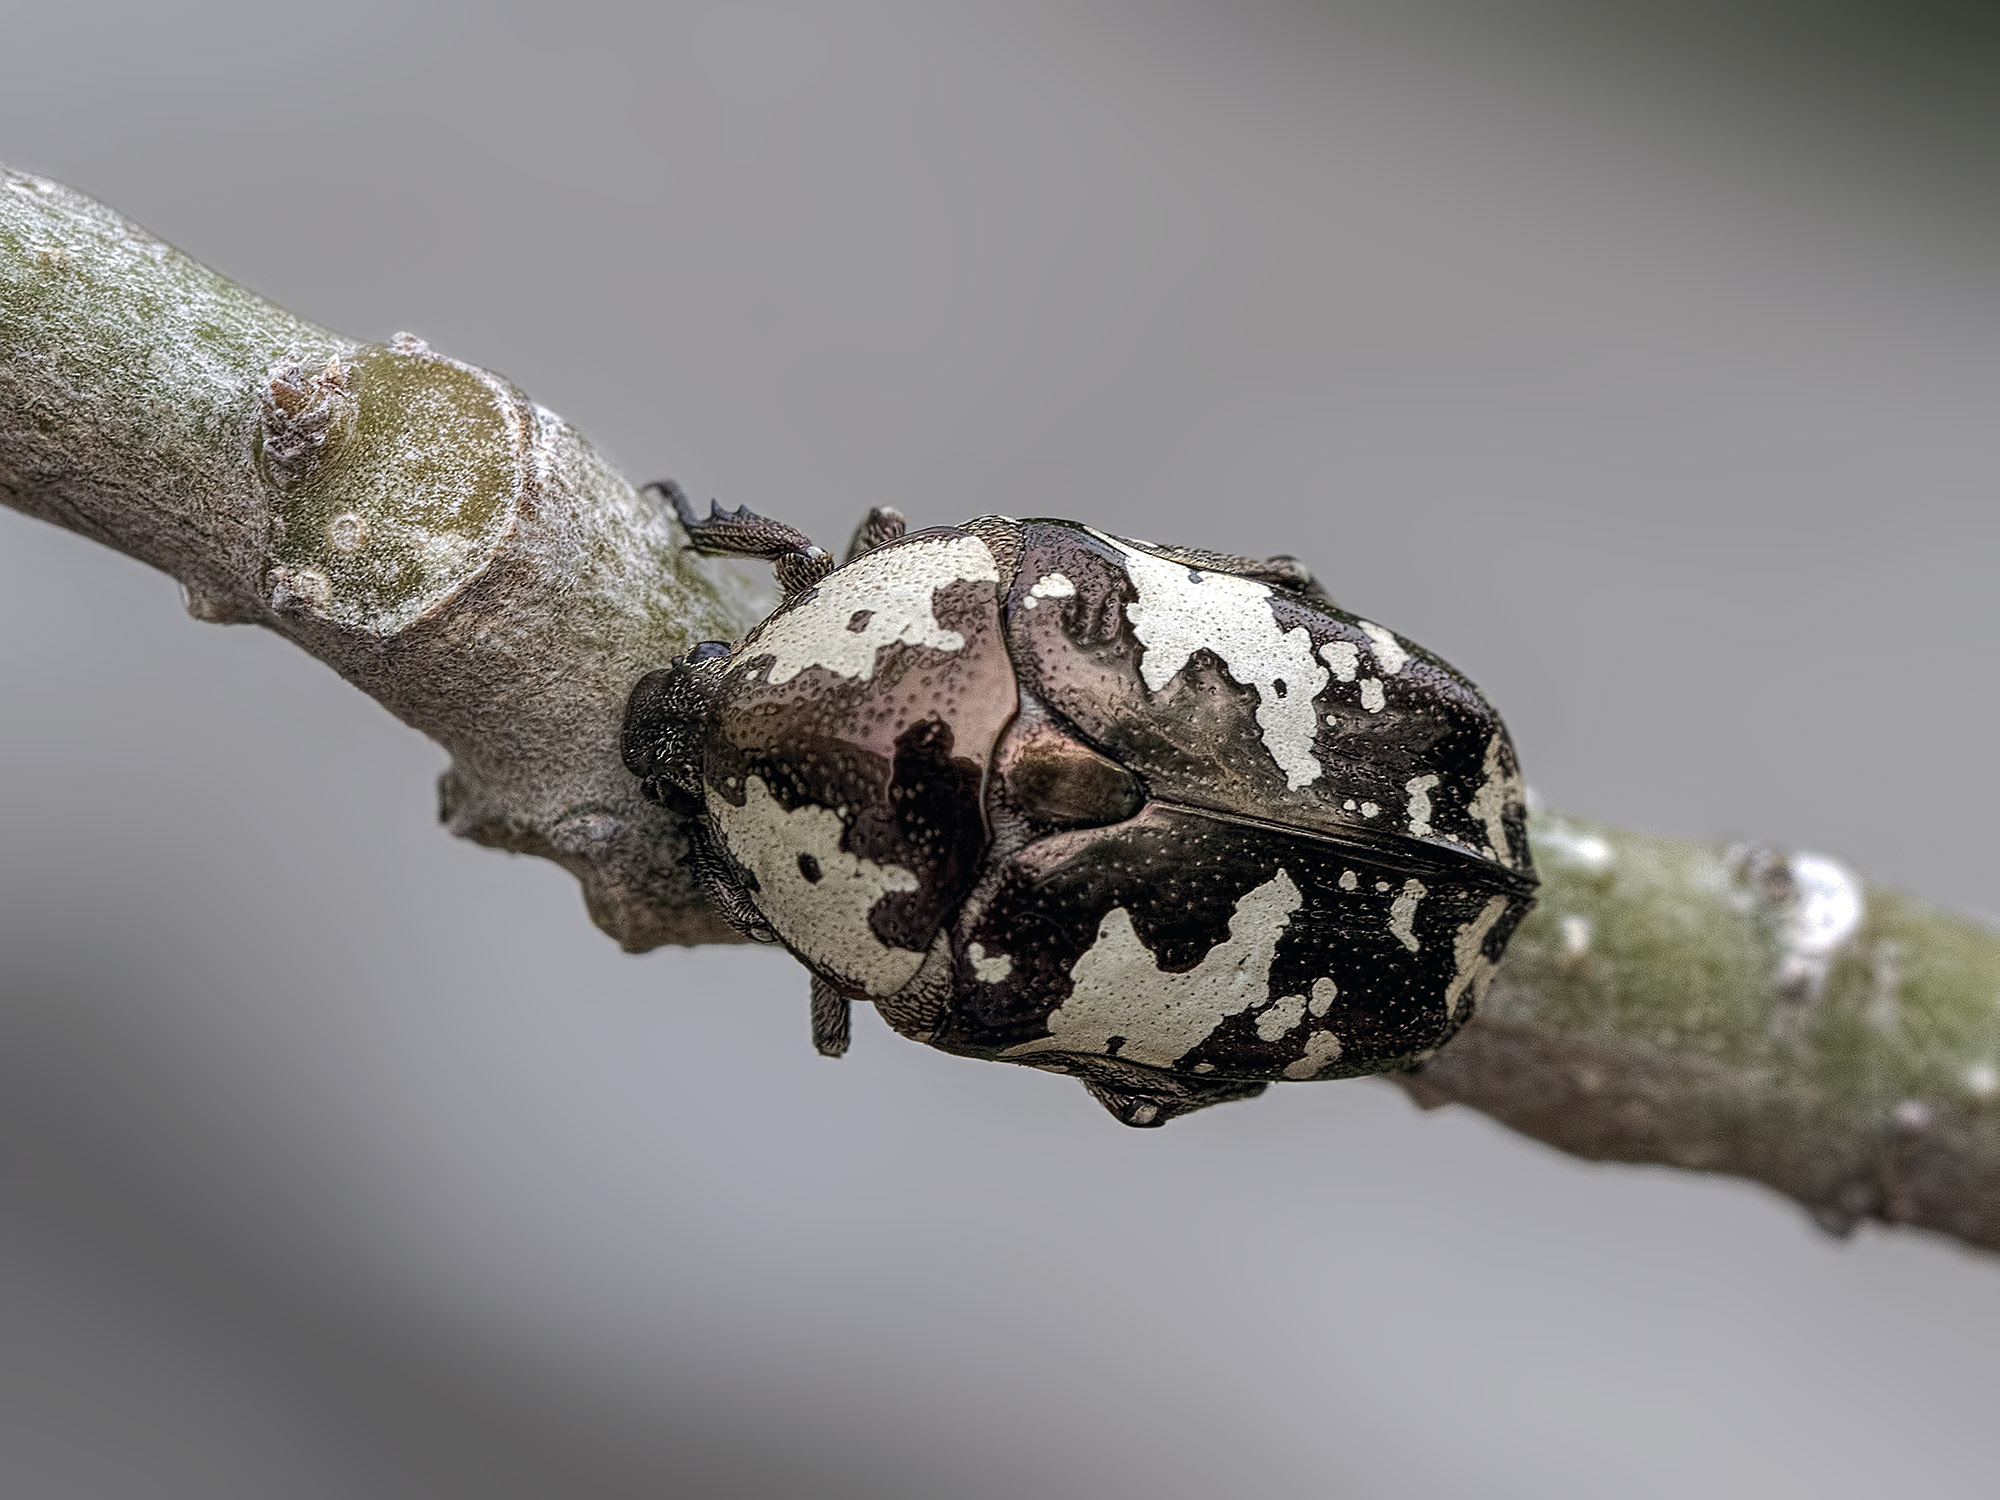
hand, branch, photography, leaf, flower, insect, invertebrate, close up, india, arthropoda, beetle, ariansuresh, animalia, hexapoda, insecta, pterygota, coleoptera, polyphaga, saravanastreettnagar, chennai, tamilnadu, flowerchafer, scarabaeiformia, scarabaeoidea, scarabaeidae, cetoniinae, cetoniini, cetoniina, protaetia, protaetiaaurichalcea, macro photography, 750dmimg6808